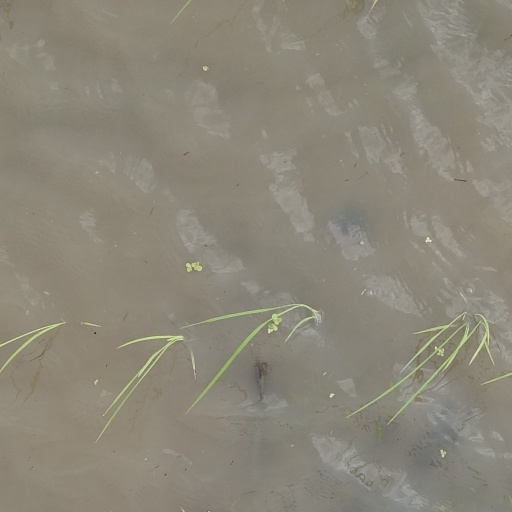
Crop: rice